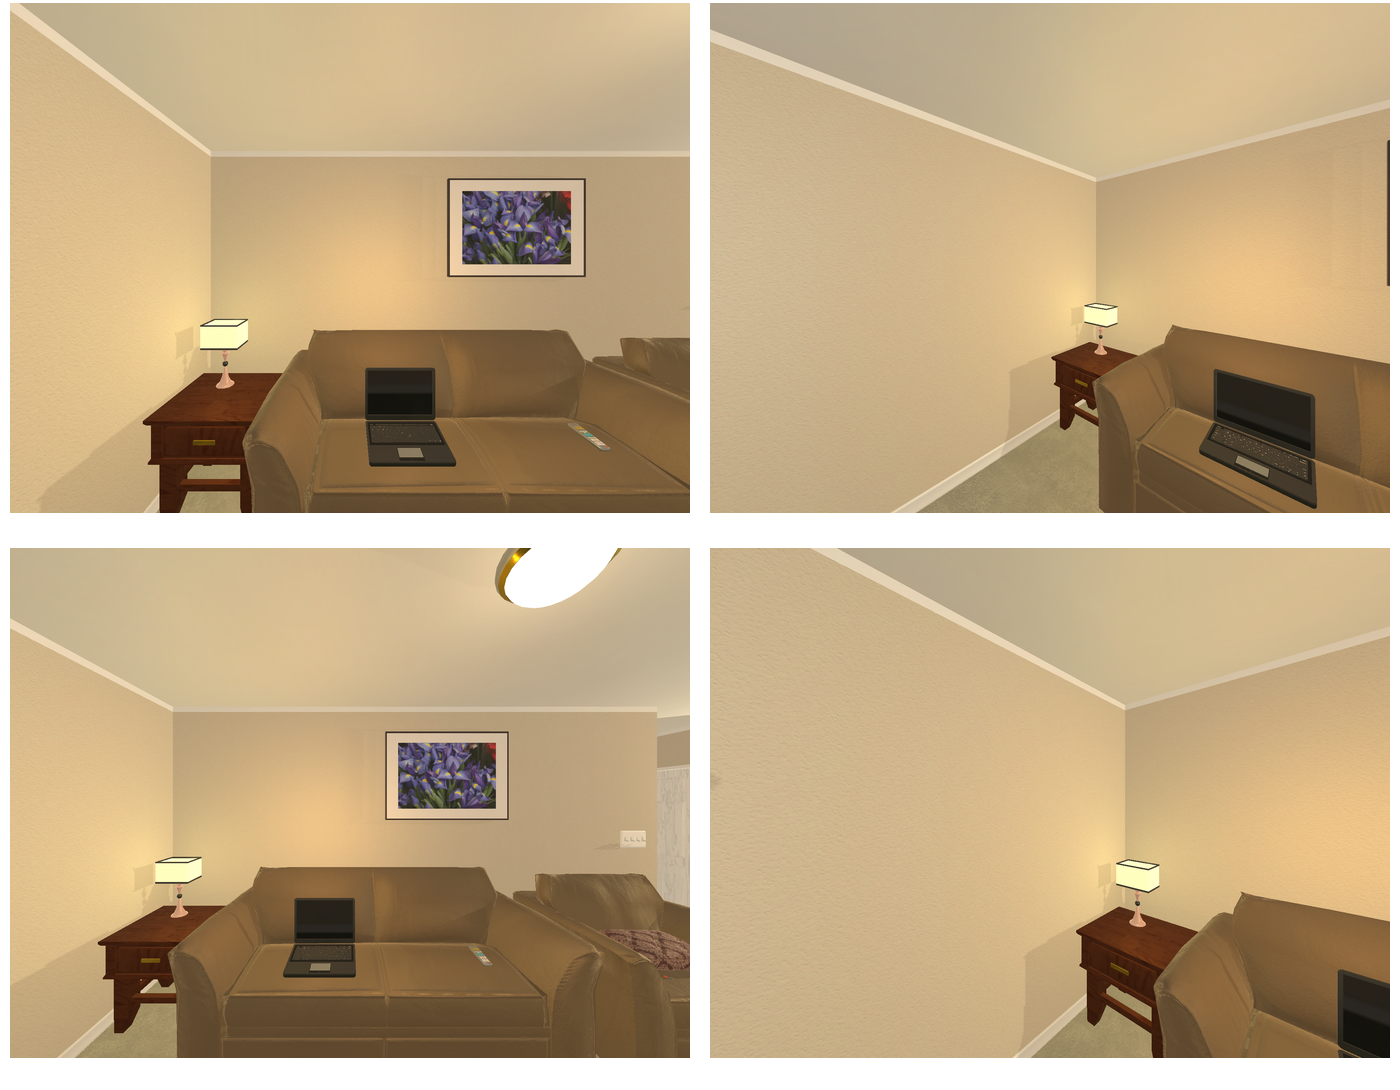Task instruction: Open the cabinet.
Answer: {"task_instruction": "Open the cabinet.", "nodes": ["cabinet", "handle"], "edges": [{"functional_relationship": "openorclose", "object1": "handle", "object2": "cabinet", "spatial_relations": ["close", "in_front_of"], "is_touching": true}], "action_type": "pull", "function_type": "open_close_control"}